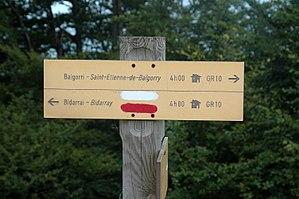
Les sentiers de grande randonnée sont des itinéraires balisés de randonnée pédestre d'une longueur permettant d'effectuer des randonnées de plusieurs jours ou semaines.
La signalisation des chemins pédestres est le marquage des sentiers par le moyen de signes codifiés placés à intervalles réguliers, d'indications de changement de direction et d'indication de distance ou de durée du trajet. Cette signalisation permet au promeneur/randonneur de
L'Iparla est un sommet des Pyrénées au Pays basque, sur la frontière franco-espagnole culminant à 1 049 m au-dessus de Bidarray, entre les Pyrénées-Atlantiques et la province de Navarre. C'est le premier sommet français de plus de 1 000 mètres en venant de l'océan Atlantique.